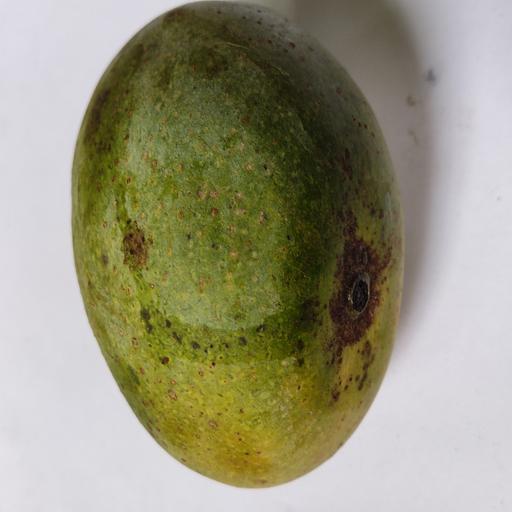
Crop type: Mango_Himsagar